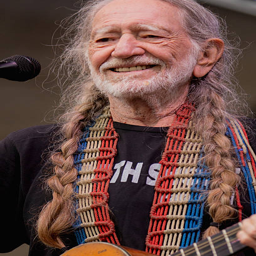
outlaw country artist performs at festival .